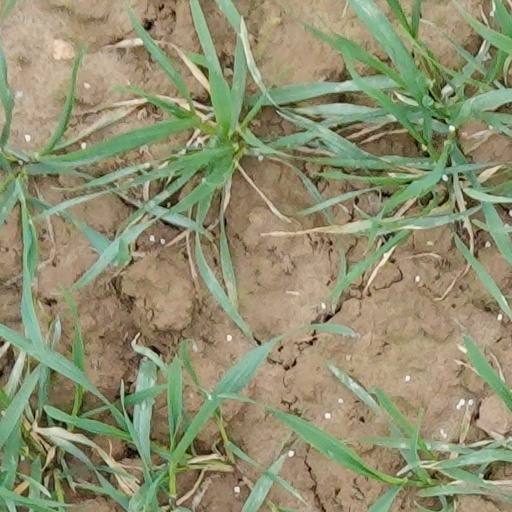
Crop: wheat